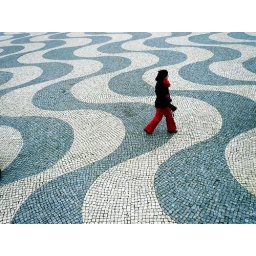
A girl in red walking on the waves in Lisbon